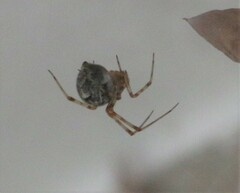
Species: Parasteatoda_tepidariorum